Gold Coast Regional Botanic Gardens

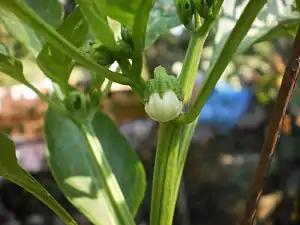
Flower-Capsicum-Chilli

The Gold Coast Regional Botanic Gardens, formerly known as the Rosser Park Regional Botanic Gardens, and before that simply Rosser Park, are located on Ashmore Road, Benowa, Gold Coast, Australia. The south-west boundary of the park extends down to the Nerang River, the Royal Pines Resort Golf Course runs all along the northern boundary and Benowa Waters residential area is located to the south.